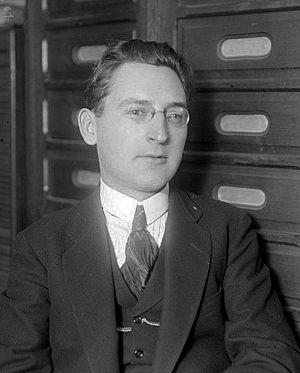
M. Charles Frey, député d'Alsace
Charles Frey, né le 26 février 1888 à Strasbourg et mort le 14 octobre 1955 dans la même ville, est un homme politique alsacien.